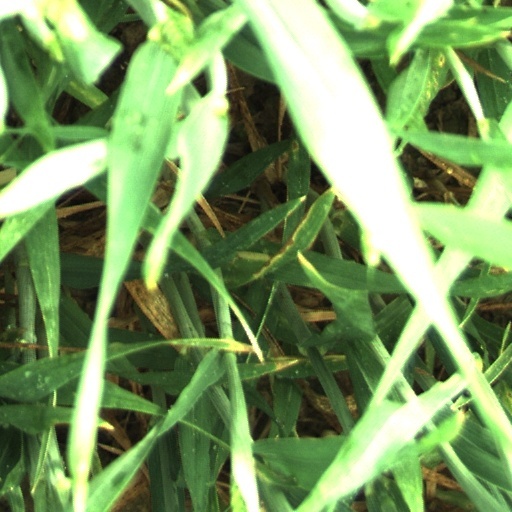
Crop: wheat